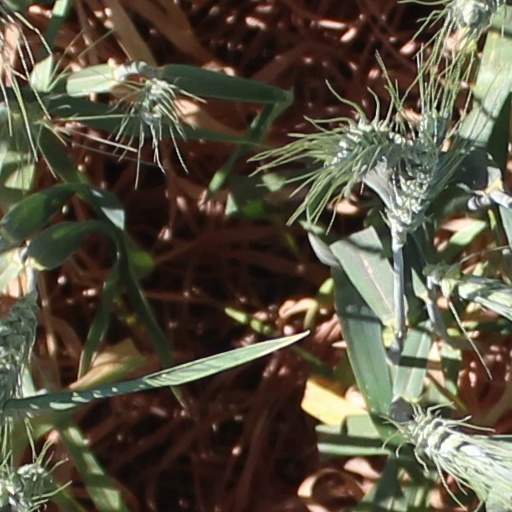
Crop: wheat